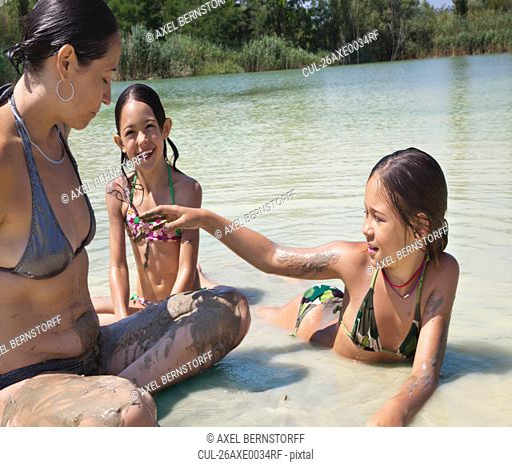
family playing together in a muddy lake